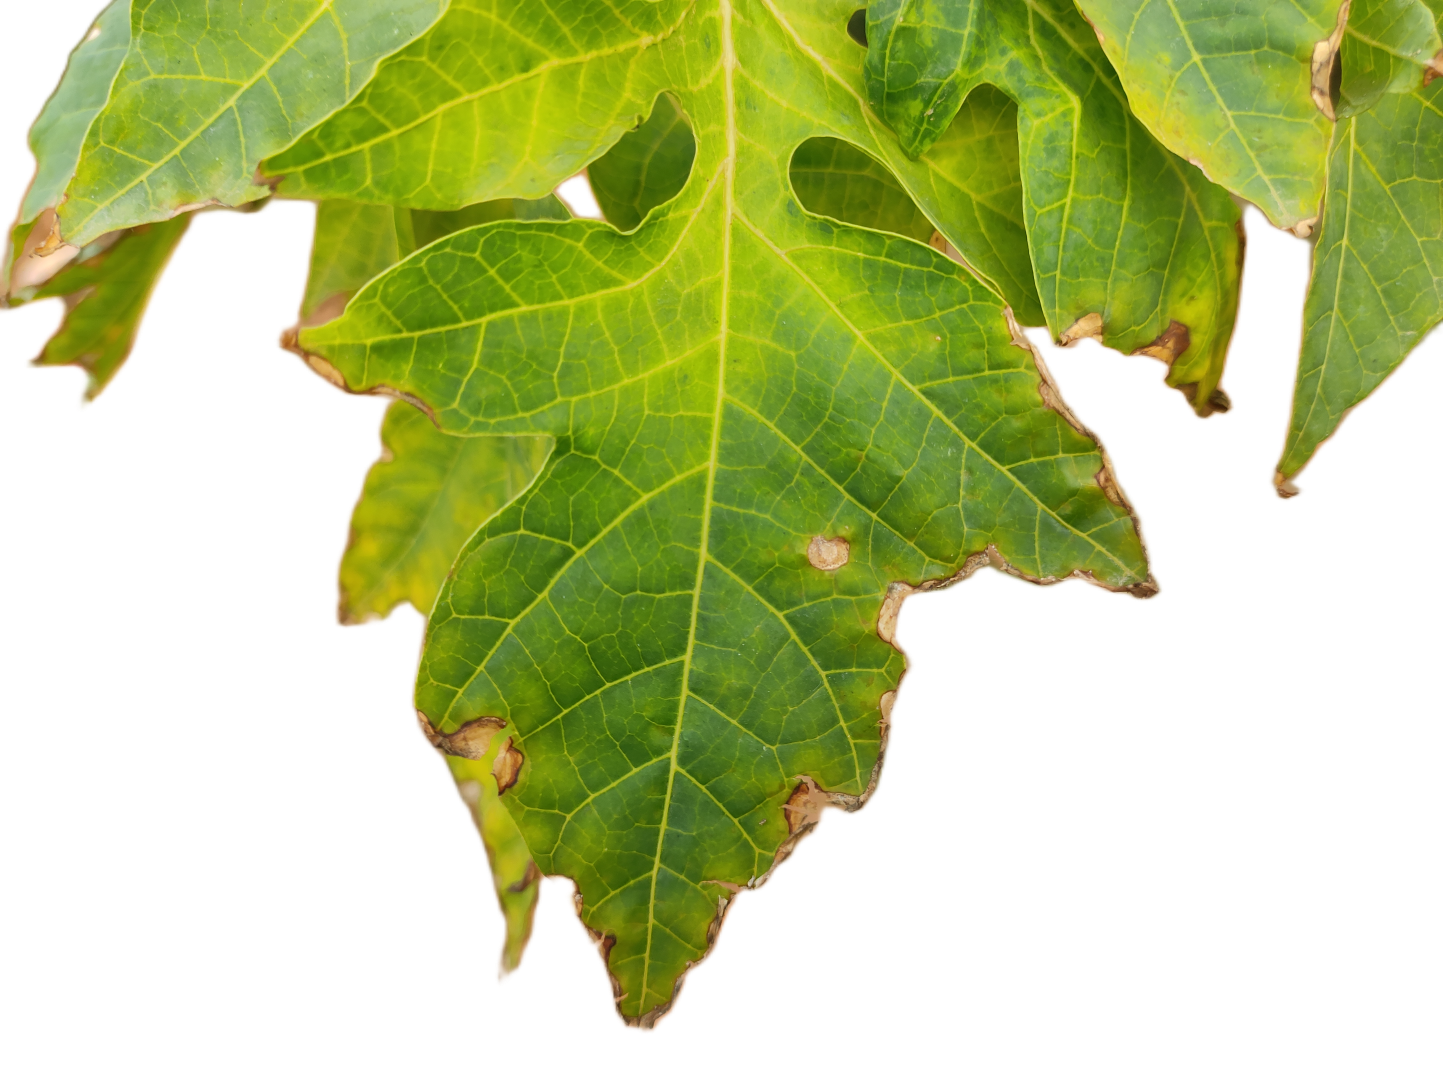
Crop: Papaya
Label: Bacterial_Blight